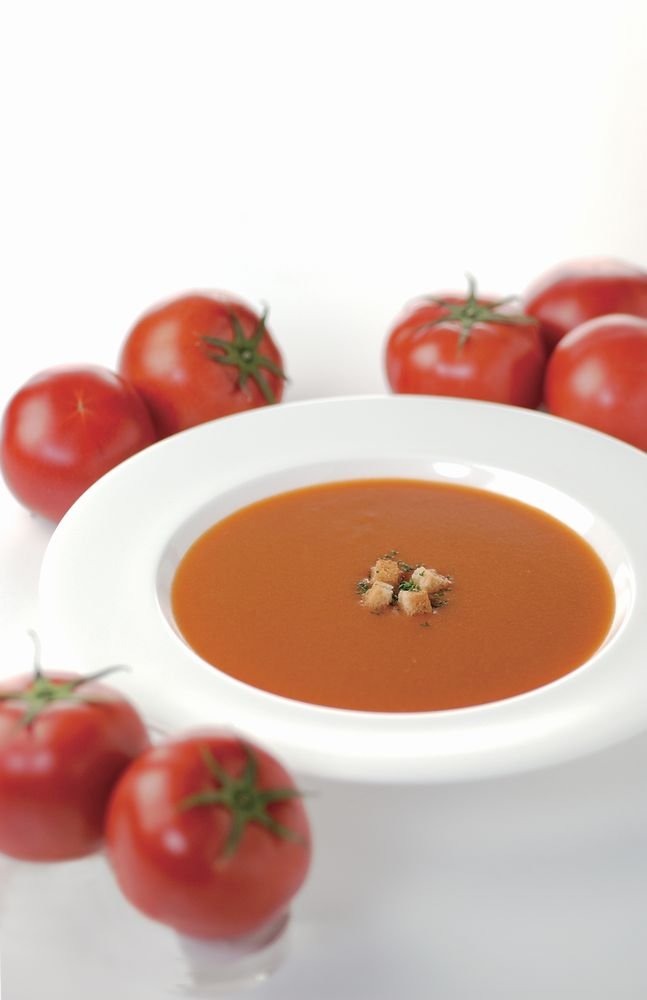
Item Name: Campbell's Condensed Tomato Soup, 51-ounces (Pack of4)
Value: 204.0
Unit: Ounce

Price: 3.085